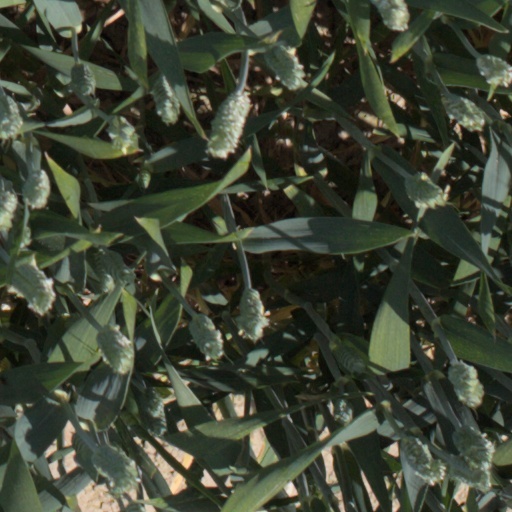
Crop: wheat